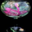
Label: cup